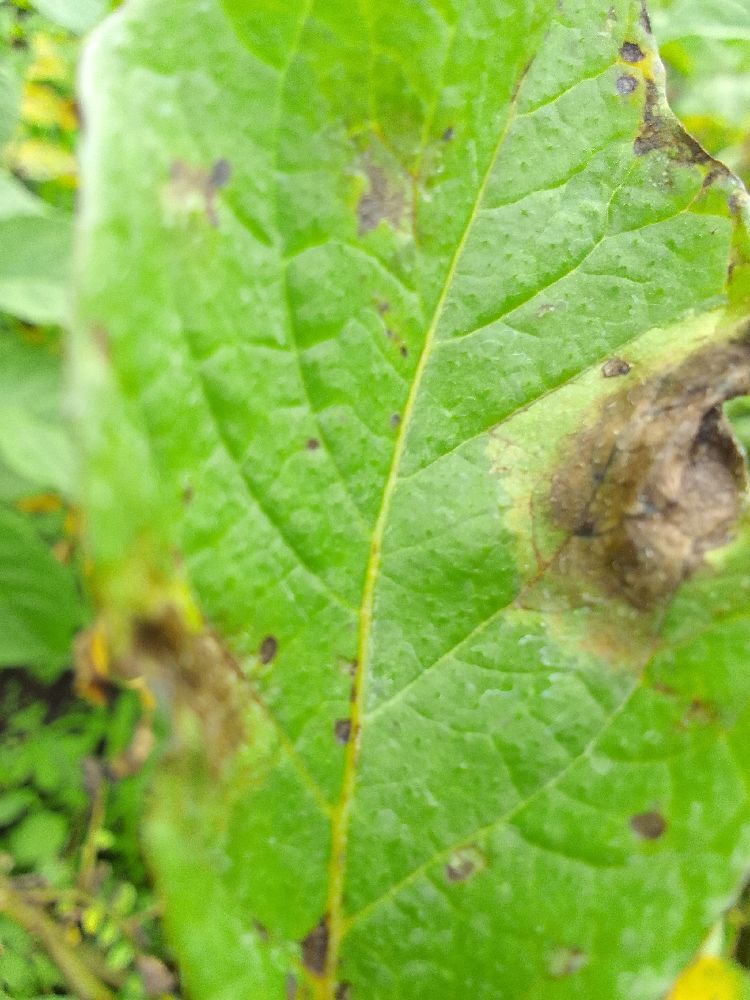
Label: Late blight